Tom Hunter (coach)

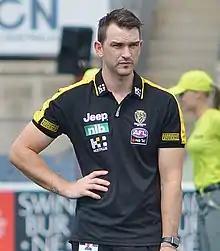
Hunter coaching Richmond in February 2020

Thomas Hunter (born 3 February 1991) is an Australian rules football coach who coached Richmond in the AFL Women's competition (AFLW) in their debut season in 2020.